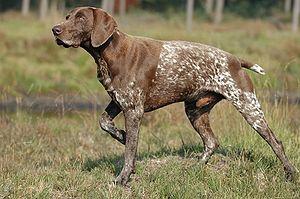
Le braque allemand à poil court, plus simplement braque allemand est un chien d'arrêt à poil court, originaire d'Allemagne. C'est un chien de chasse du 7ᵉ groupe.